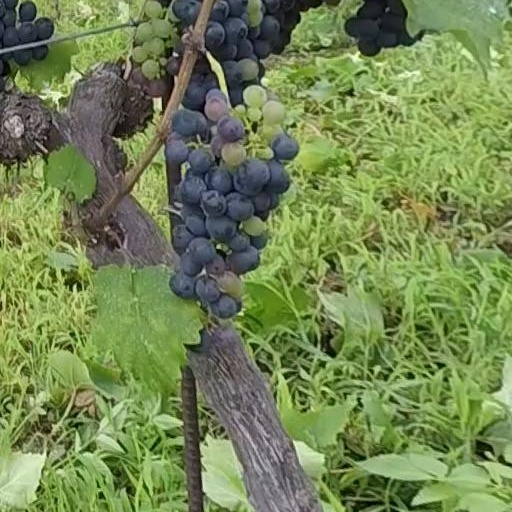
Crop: grape